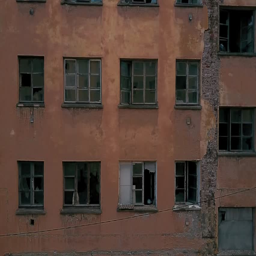
abandoned house in one of the districts these abandoned ruined houses are in the center of a large and historic city if you want to shoot a horror film these frames will greatly help you